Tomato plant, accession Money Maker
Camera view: tilt-top (135 deg); turntable rotation: 120 degrees
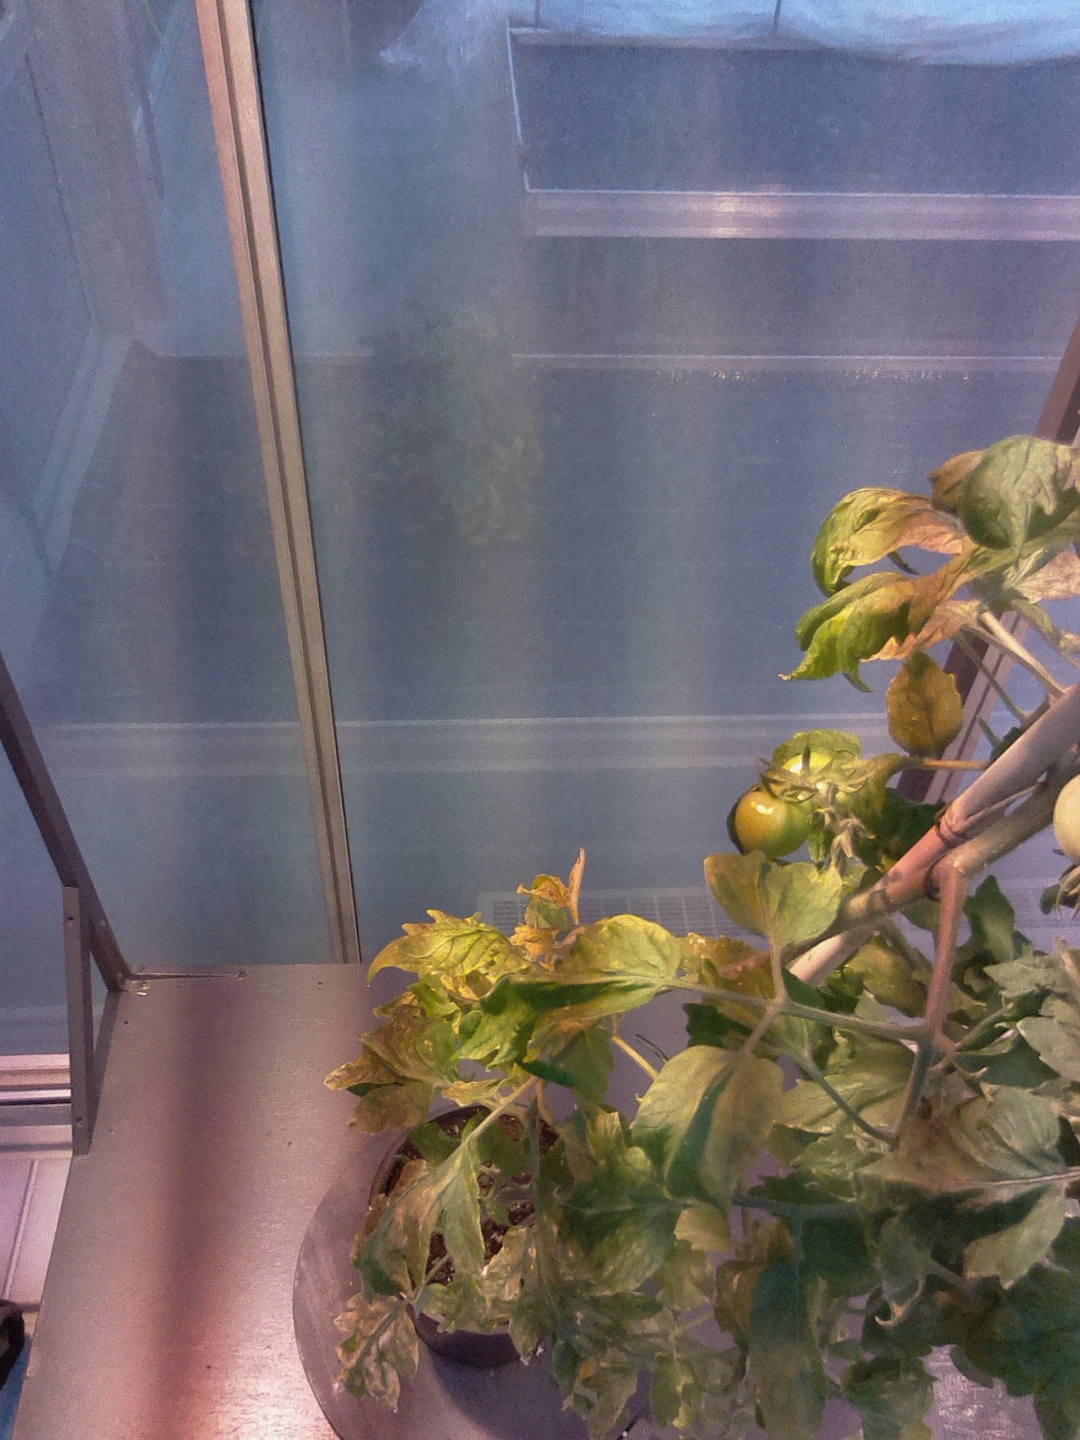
BBCH growth stage 73: 30%-40% of final fruit size